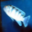
Label: aquarium_fish